Geodimeter

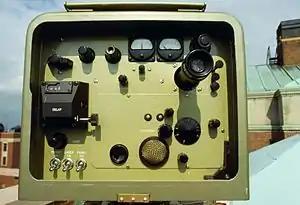
Operator controls and sight of a Geodimeter

The Geodimeter (acronym of geodetic distance meter) was the first optical electronic distance meter surveying instrument.